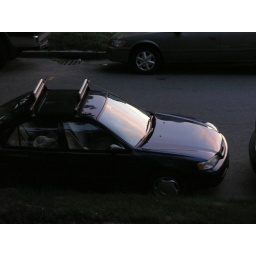
I don't know why I got into taking pictures of the sunset reflected in this car parked in front of my house